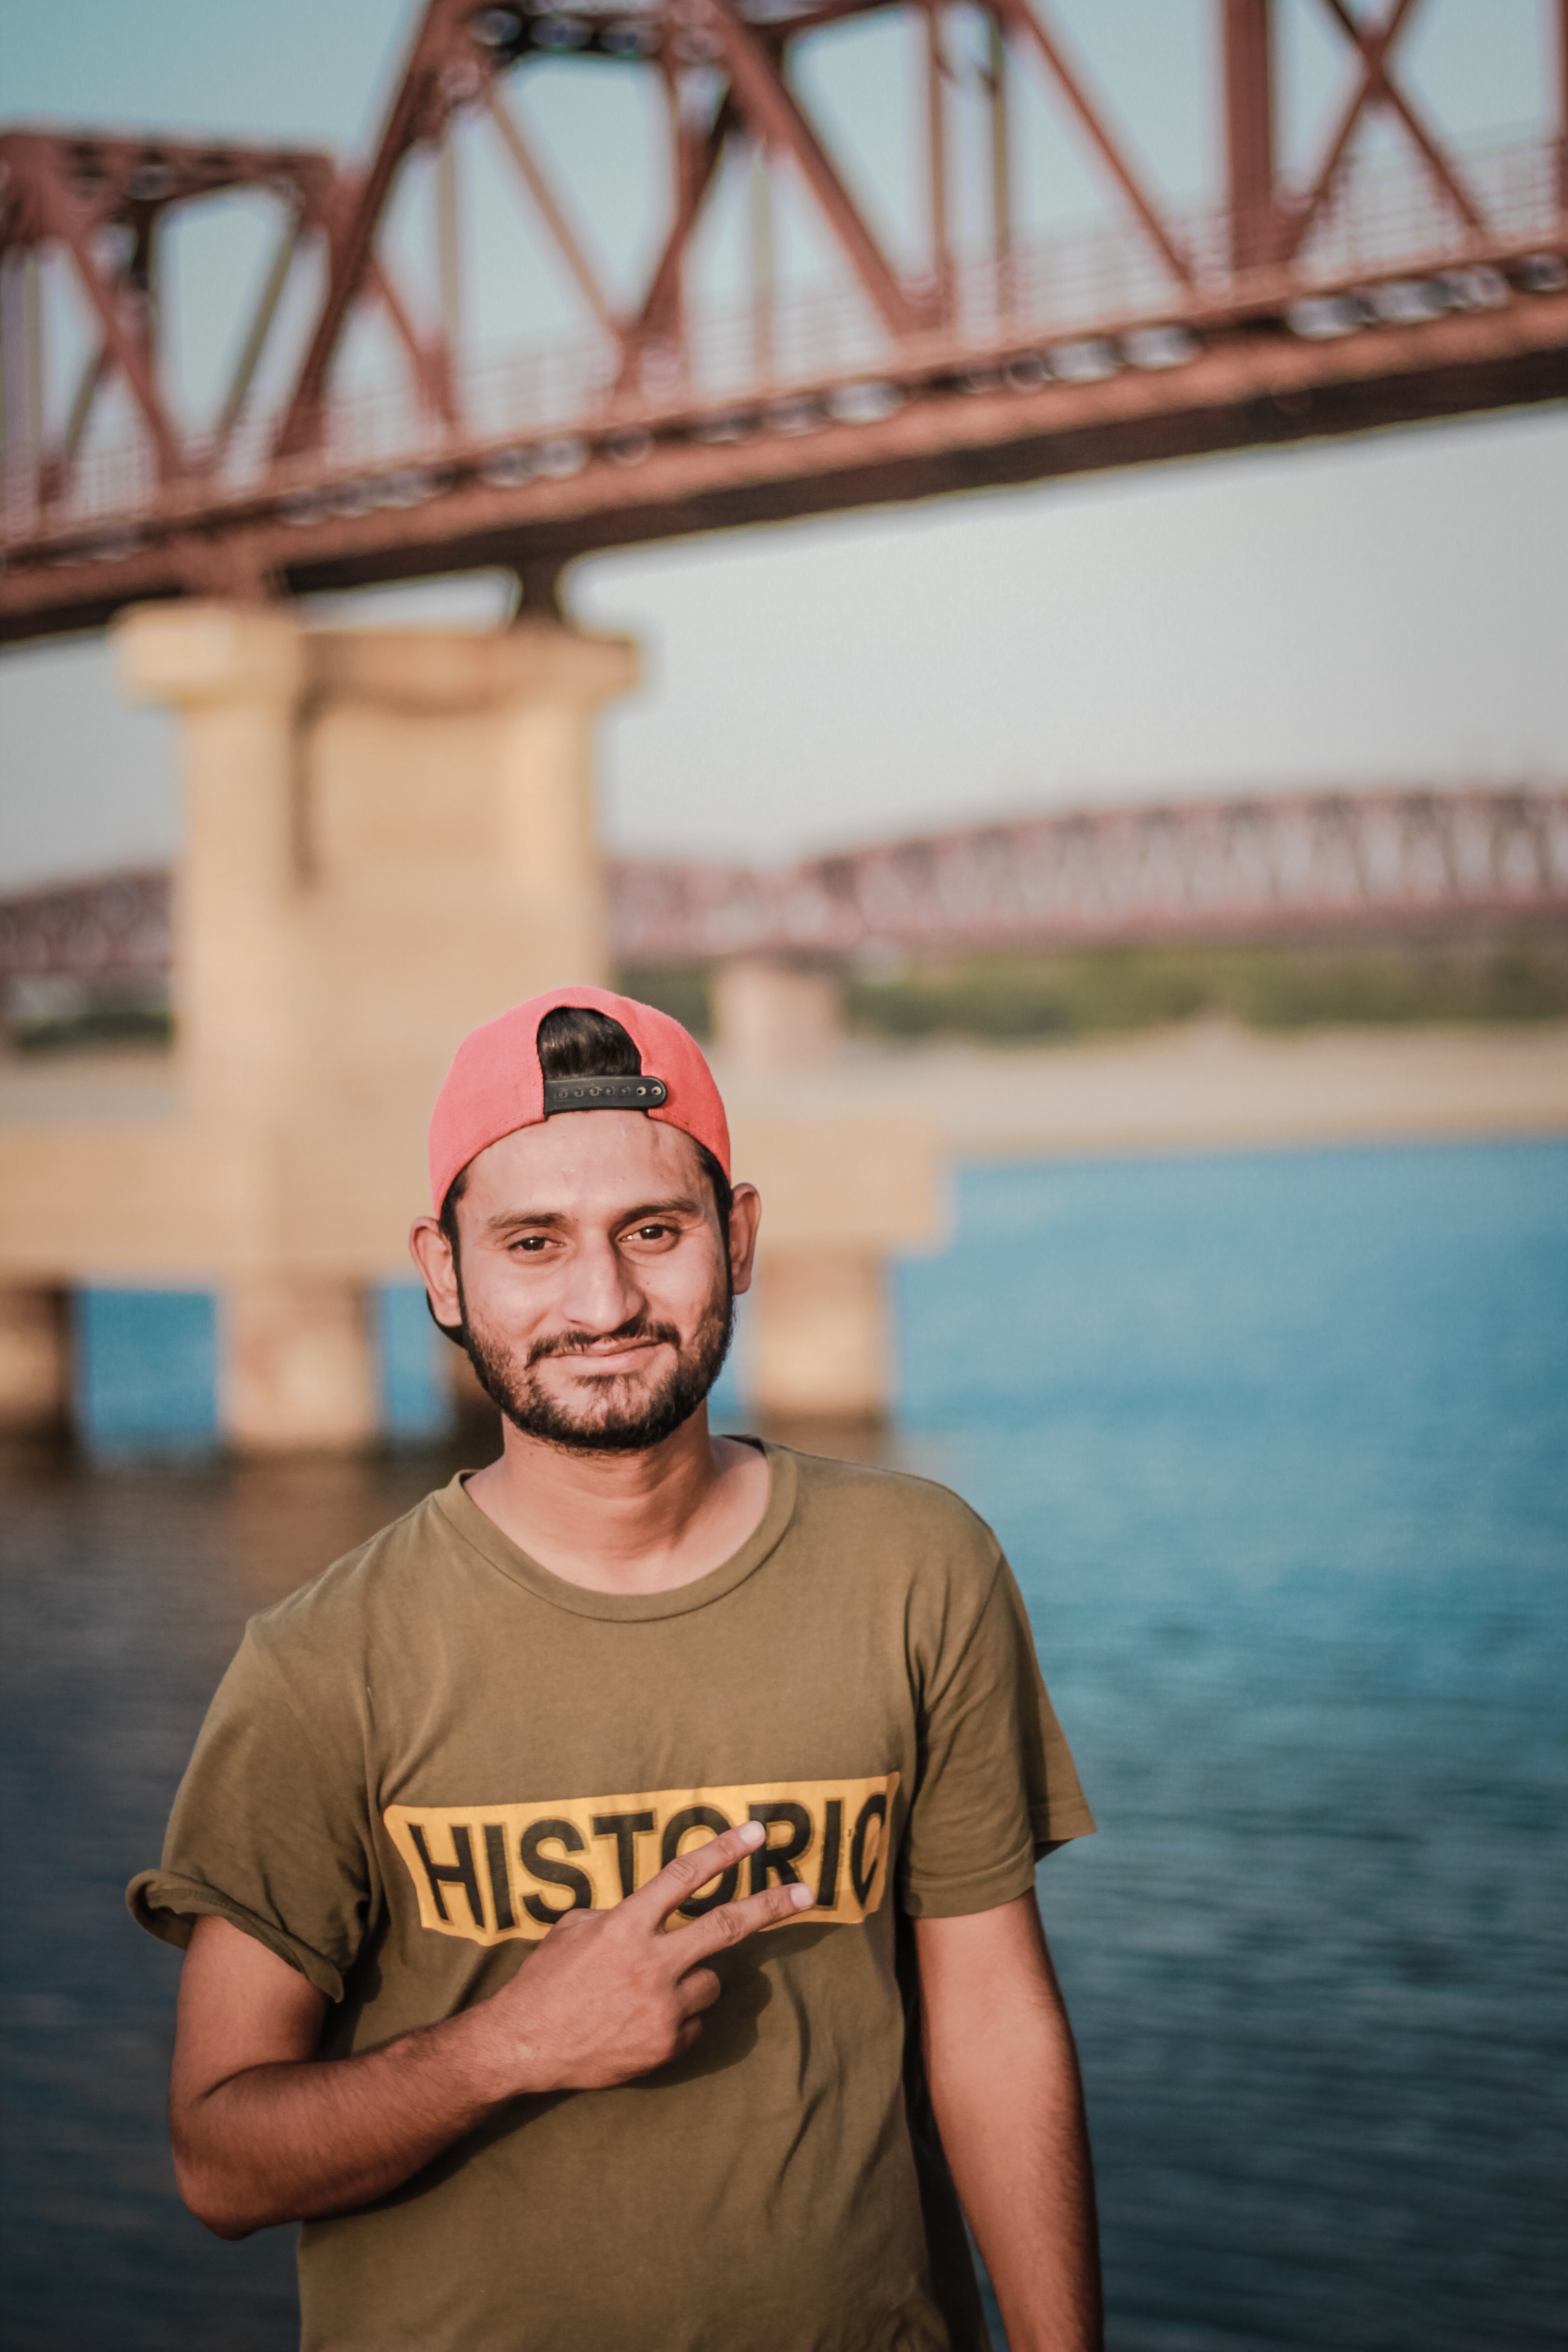
people, pink, cool, photography, headgear, vacation, t shirt, travel, bridge, glasses, cap, neck, tourism, flash photography, happy